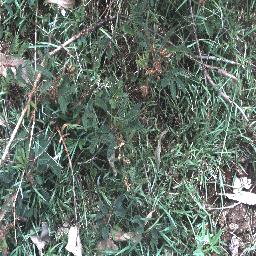
Label: negative